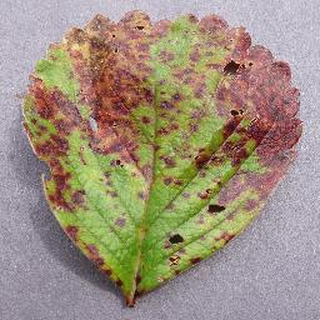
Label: strawberry_leaf_scorch